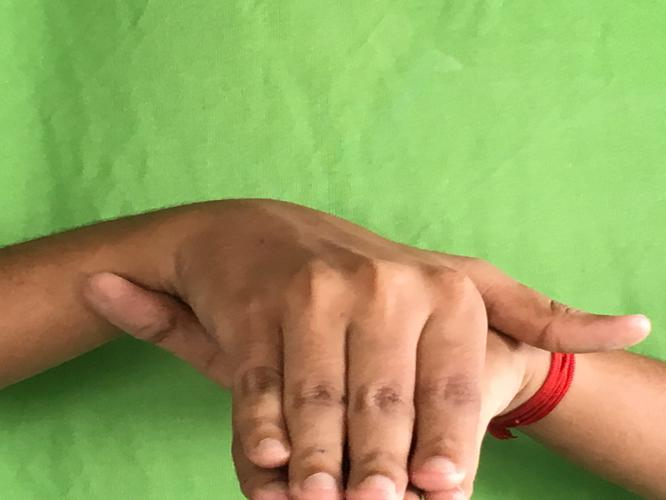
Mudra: Matsya
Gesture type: double_hand